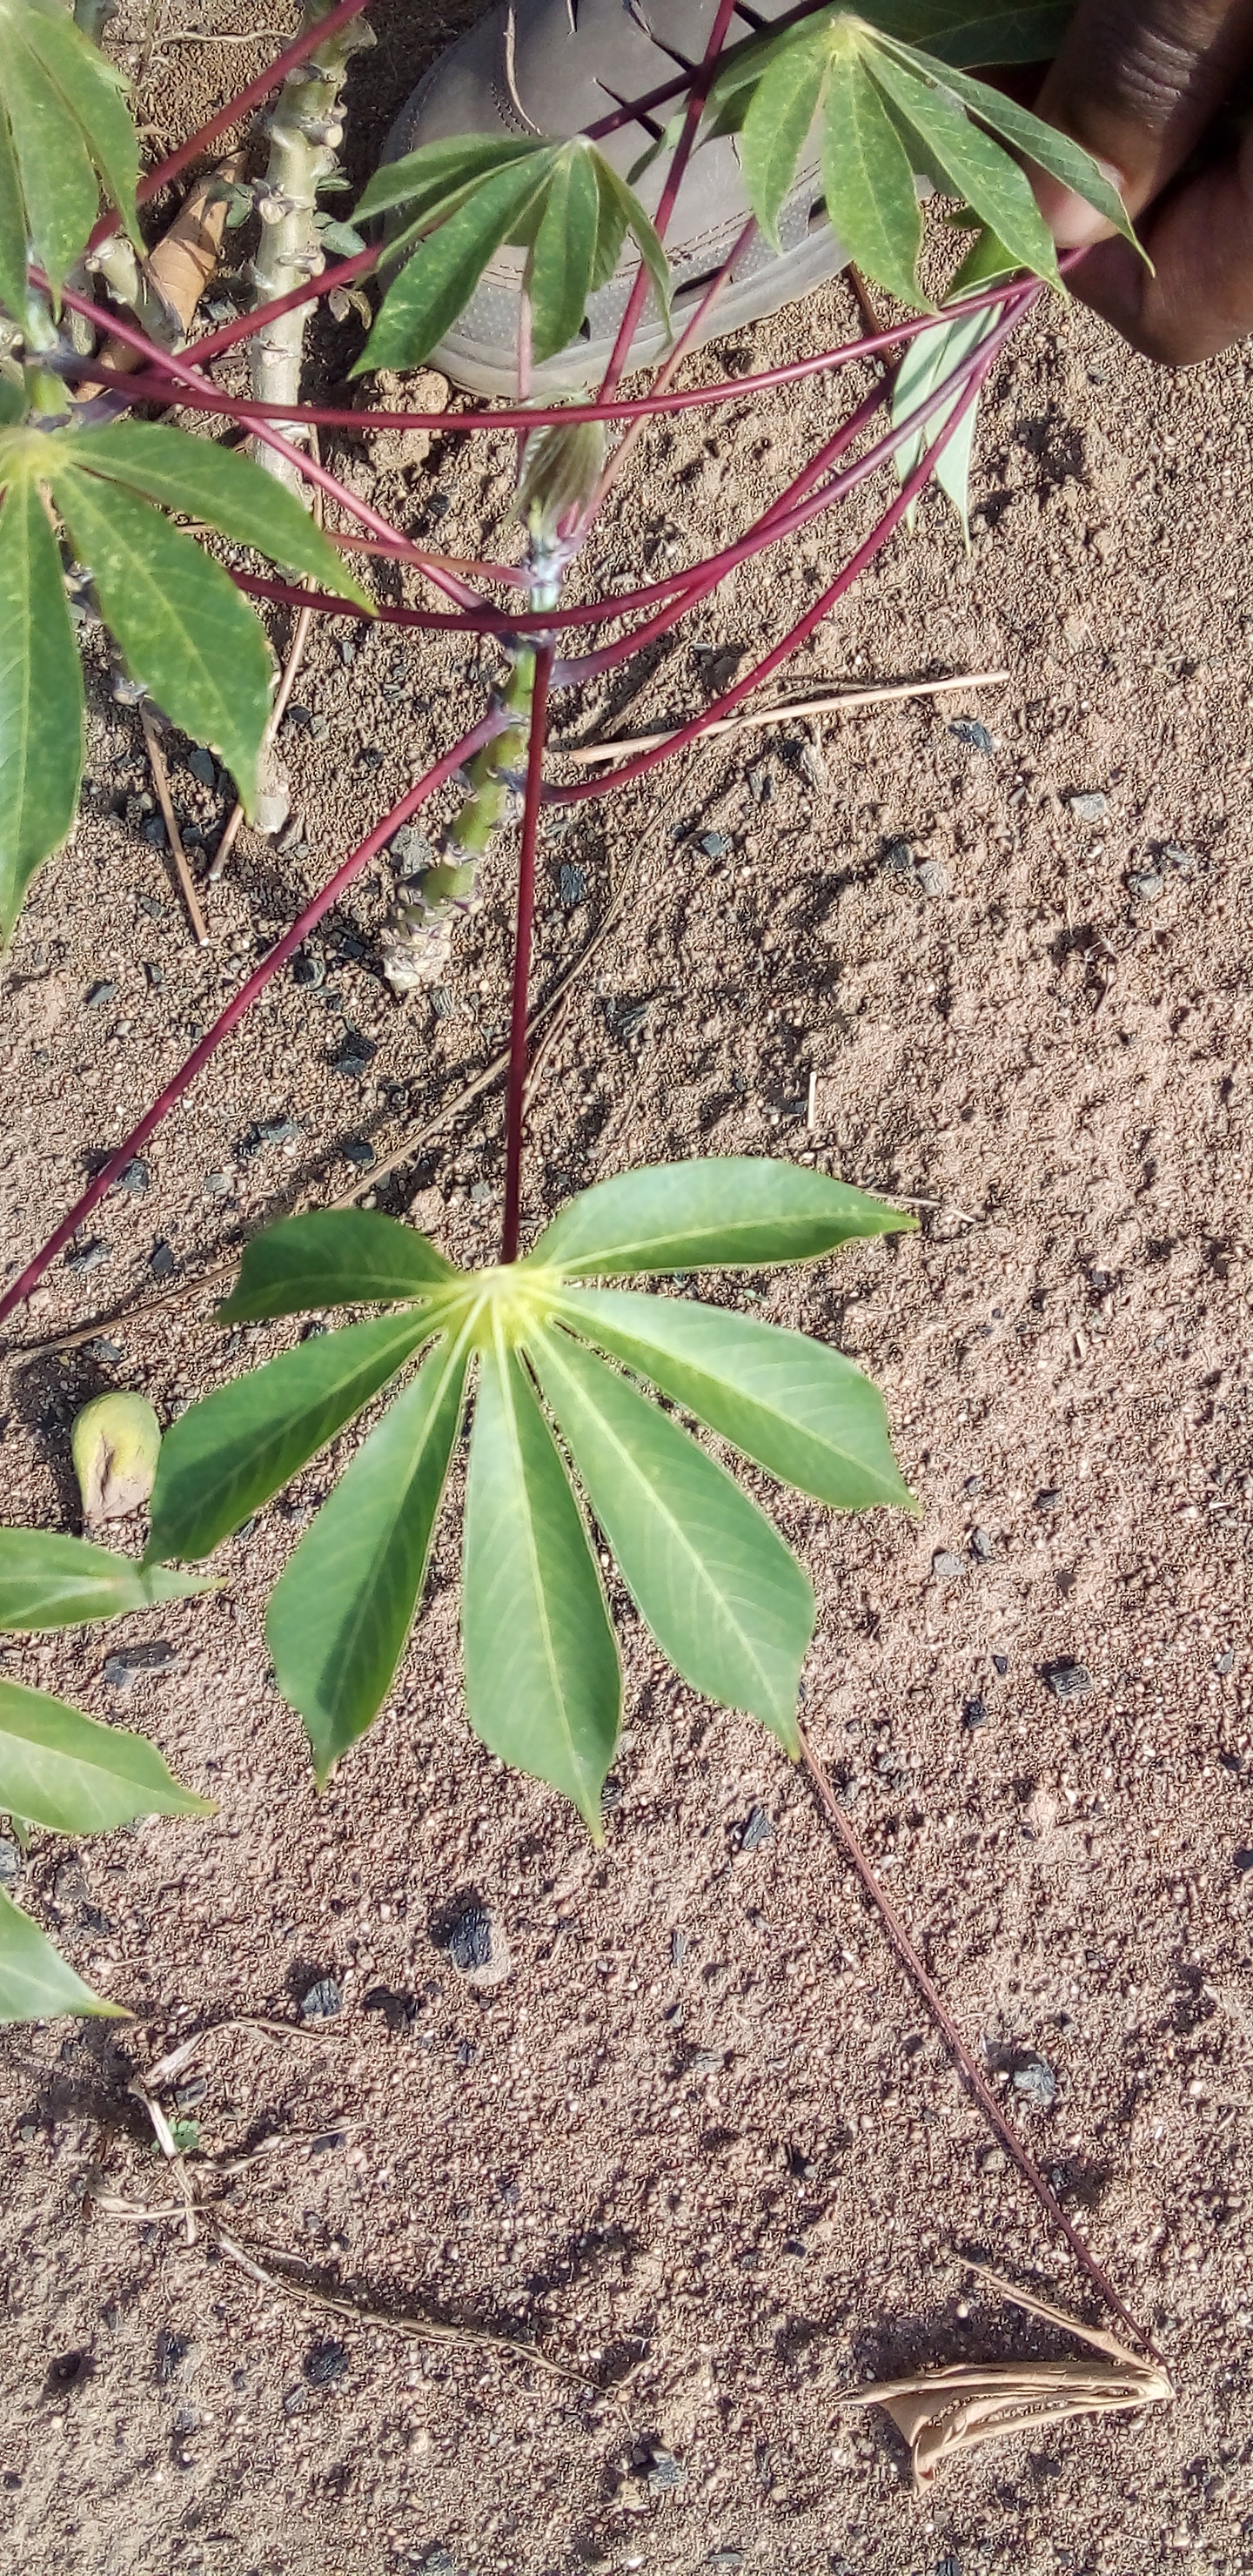
Label: healthy